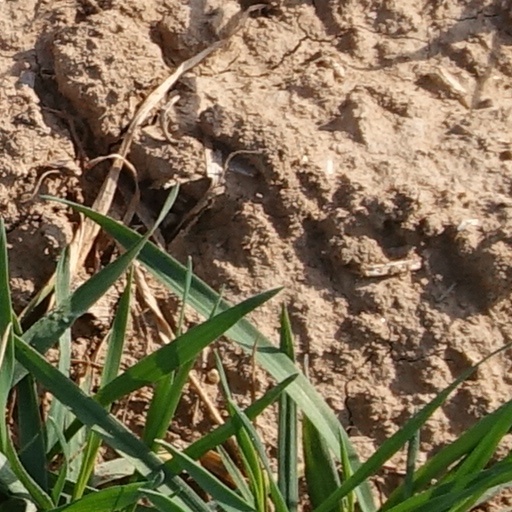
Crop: wheat